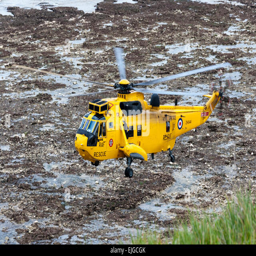
rescue helicopter hovering below the cliffs